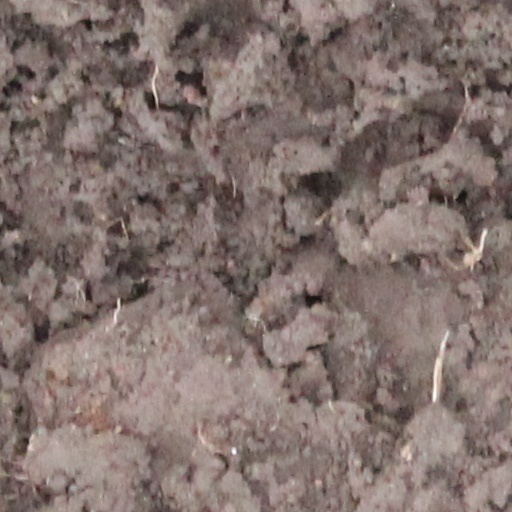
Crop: wheat